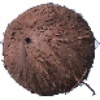
Label: cocos